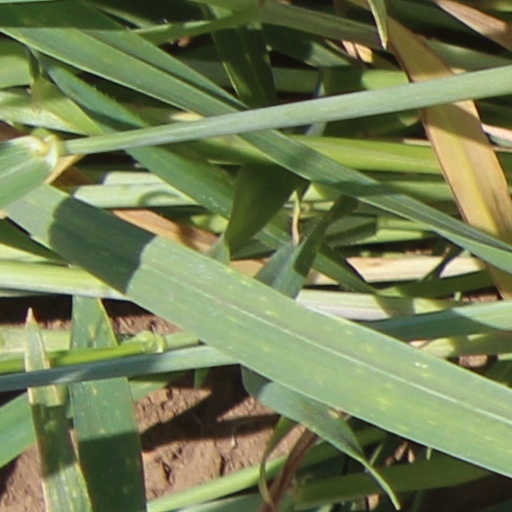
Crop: wheat